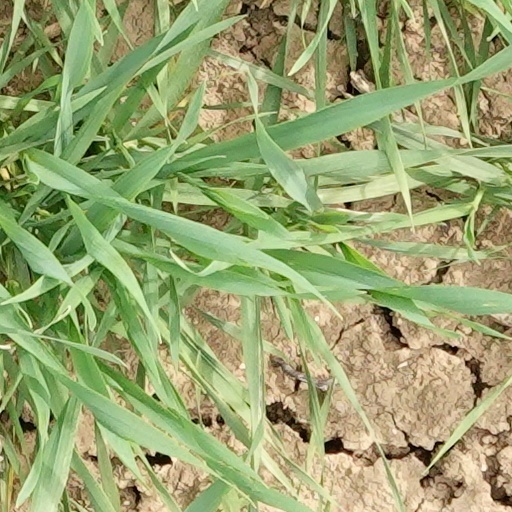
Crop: wheat